Blamire Young

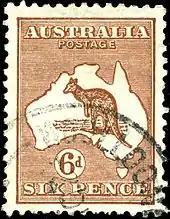
Kangaroo and Map stamp design by Blamire Young

In 1911 he was commissioned by the Postmaster-General of Australia, C E Frazer, to produce new designs for the first Commonwealth of Australia stamps. He submitted the designs in January 1912. Three types of printed essays for the Kangaroo and Map stamps are known. This design was first issued on 2 January 1913 and continued to be in use till 1935 concurrently with other stamps. The design was also used on postal stationery envelopes, letter cards, registration envelopes and newspaper wrappers.